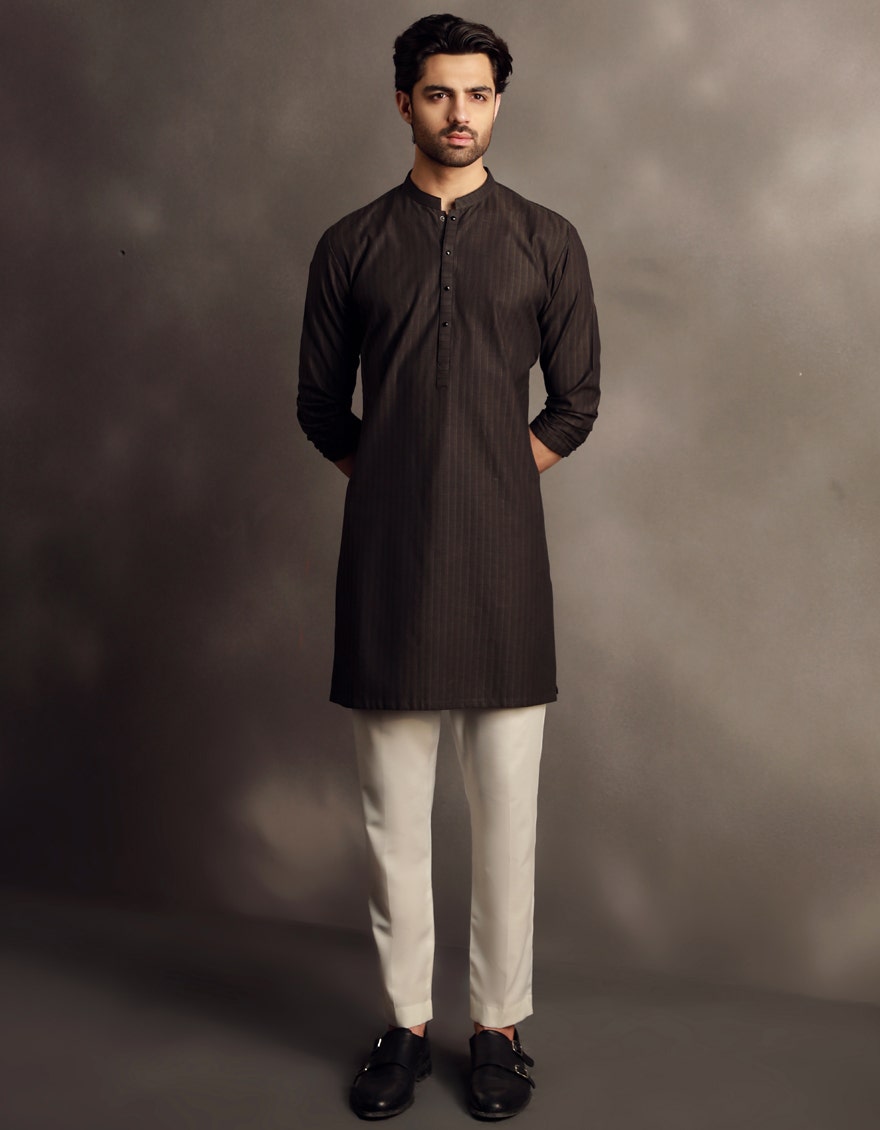
black white kurta pants